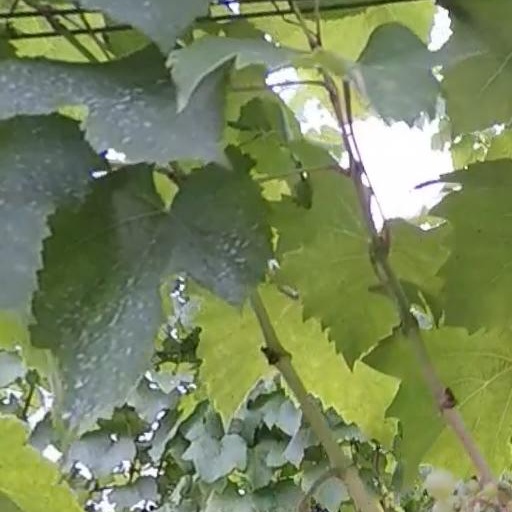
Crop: grape